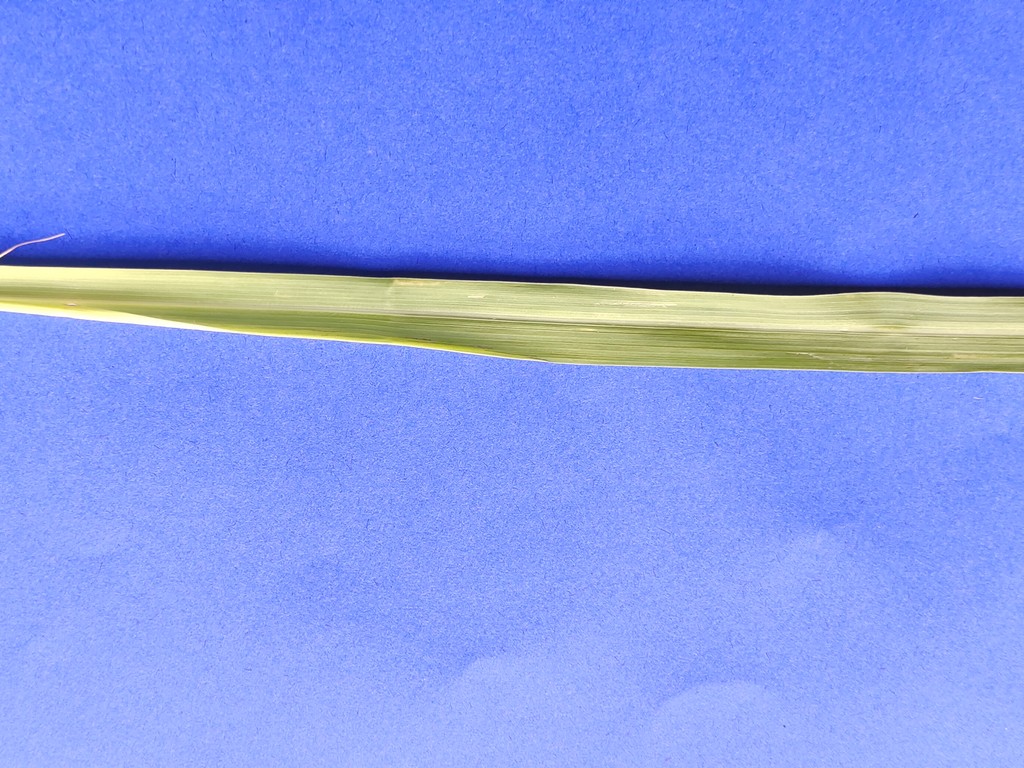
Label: Healthy